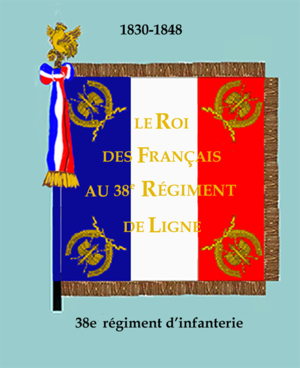
Drapeau du 38e régiment d'infanterie de 1830